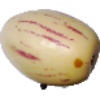
Label: Pepino 1